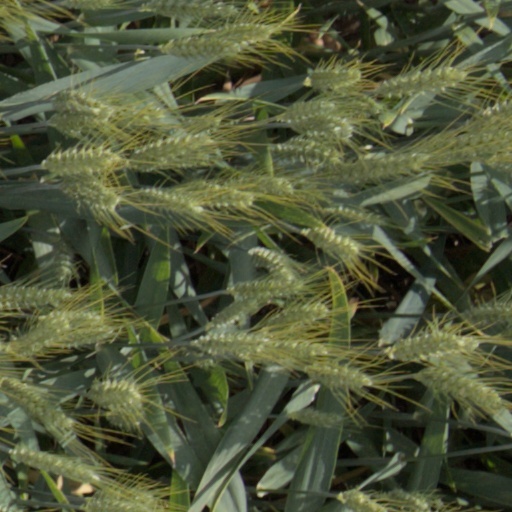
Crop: wheat